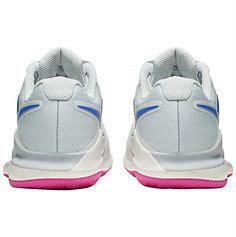
Brand: Nike
Model: Court Air Zoom Vapor X